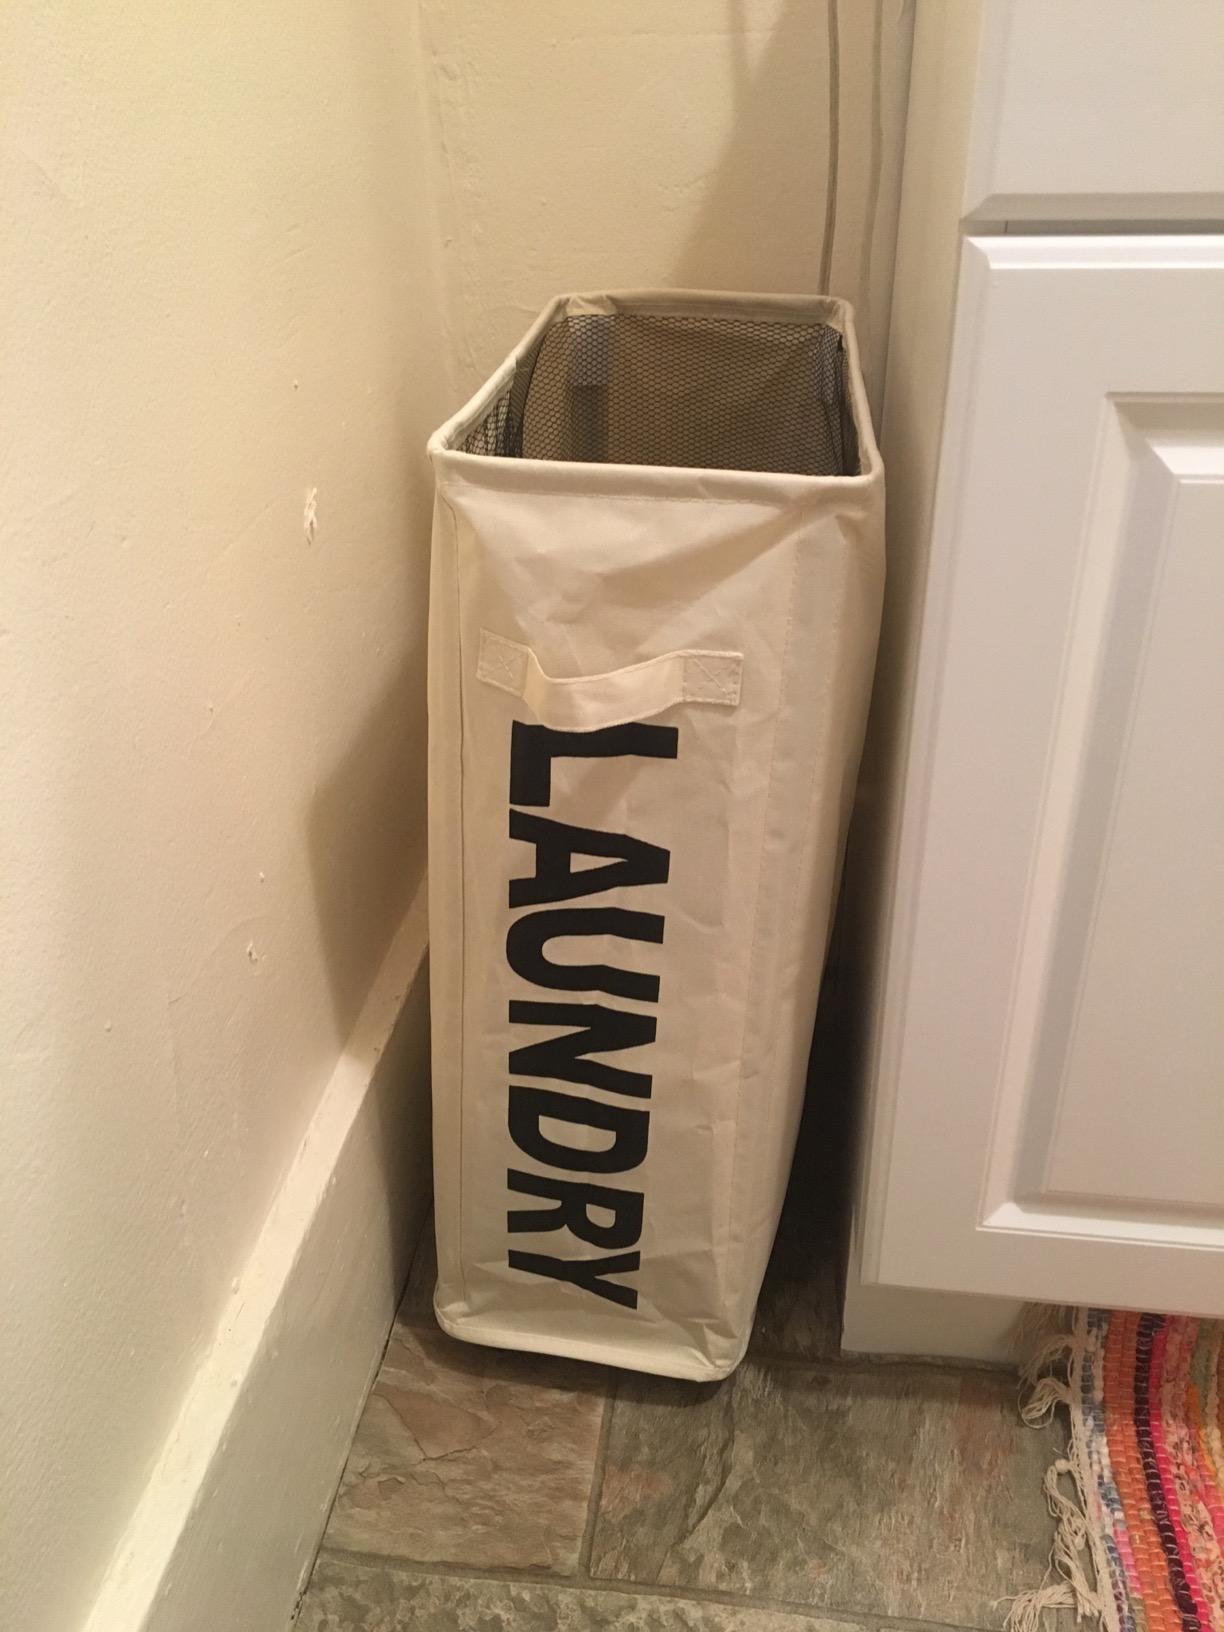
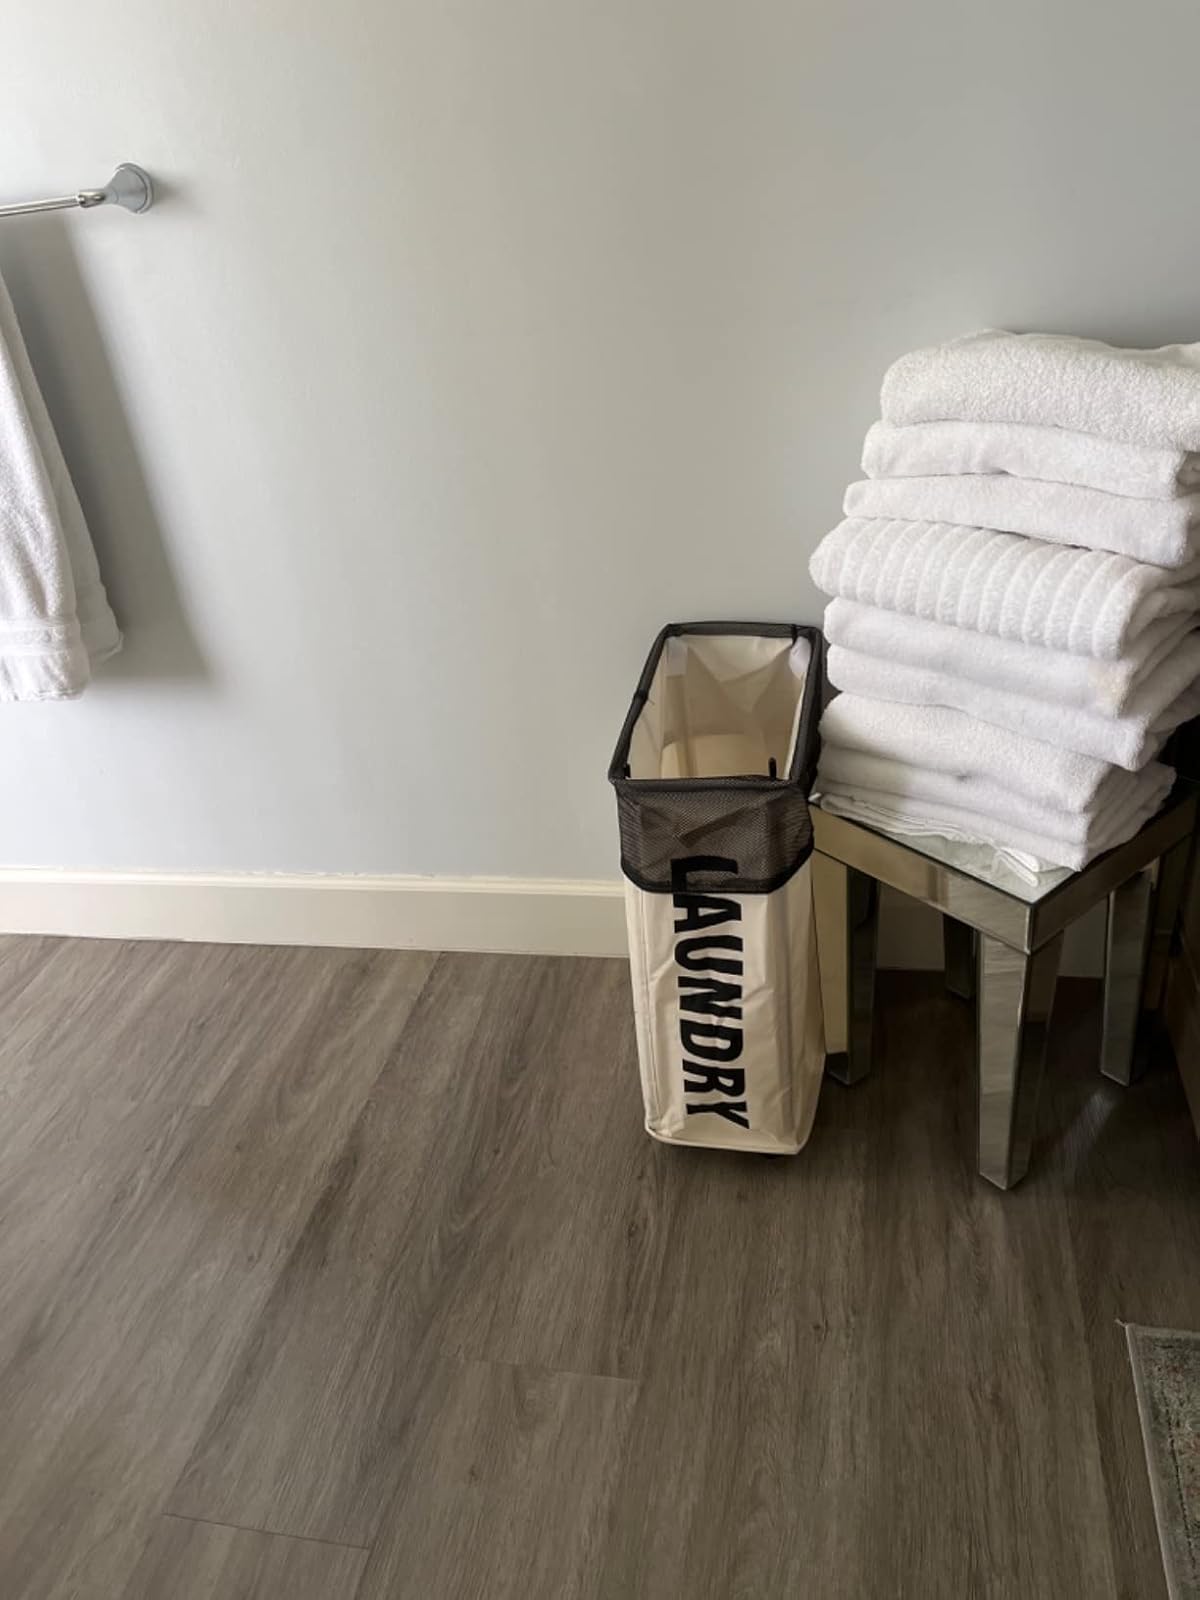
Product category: items_hamper
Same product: yes